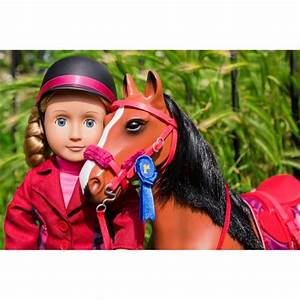
Label: horse